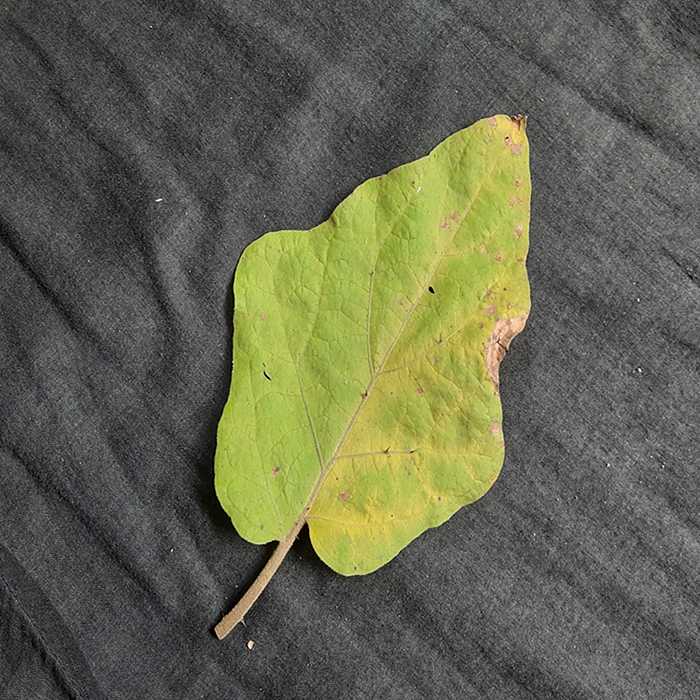
Plant: Eggplant
Label: Eggplant verticillium wilt